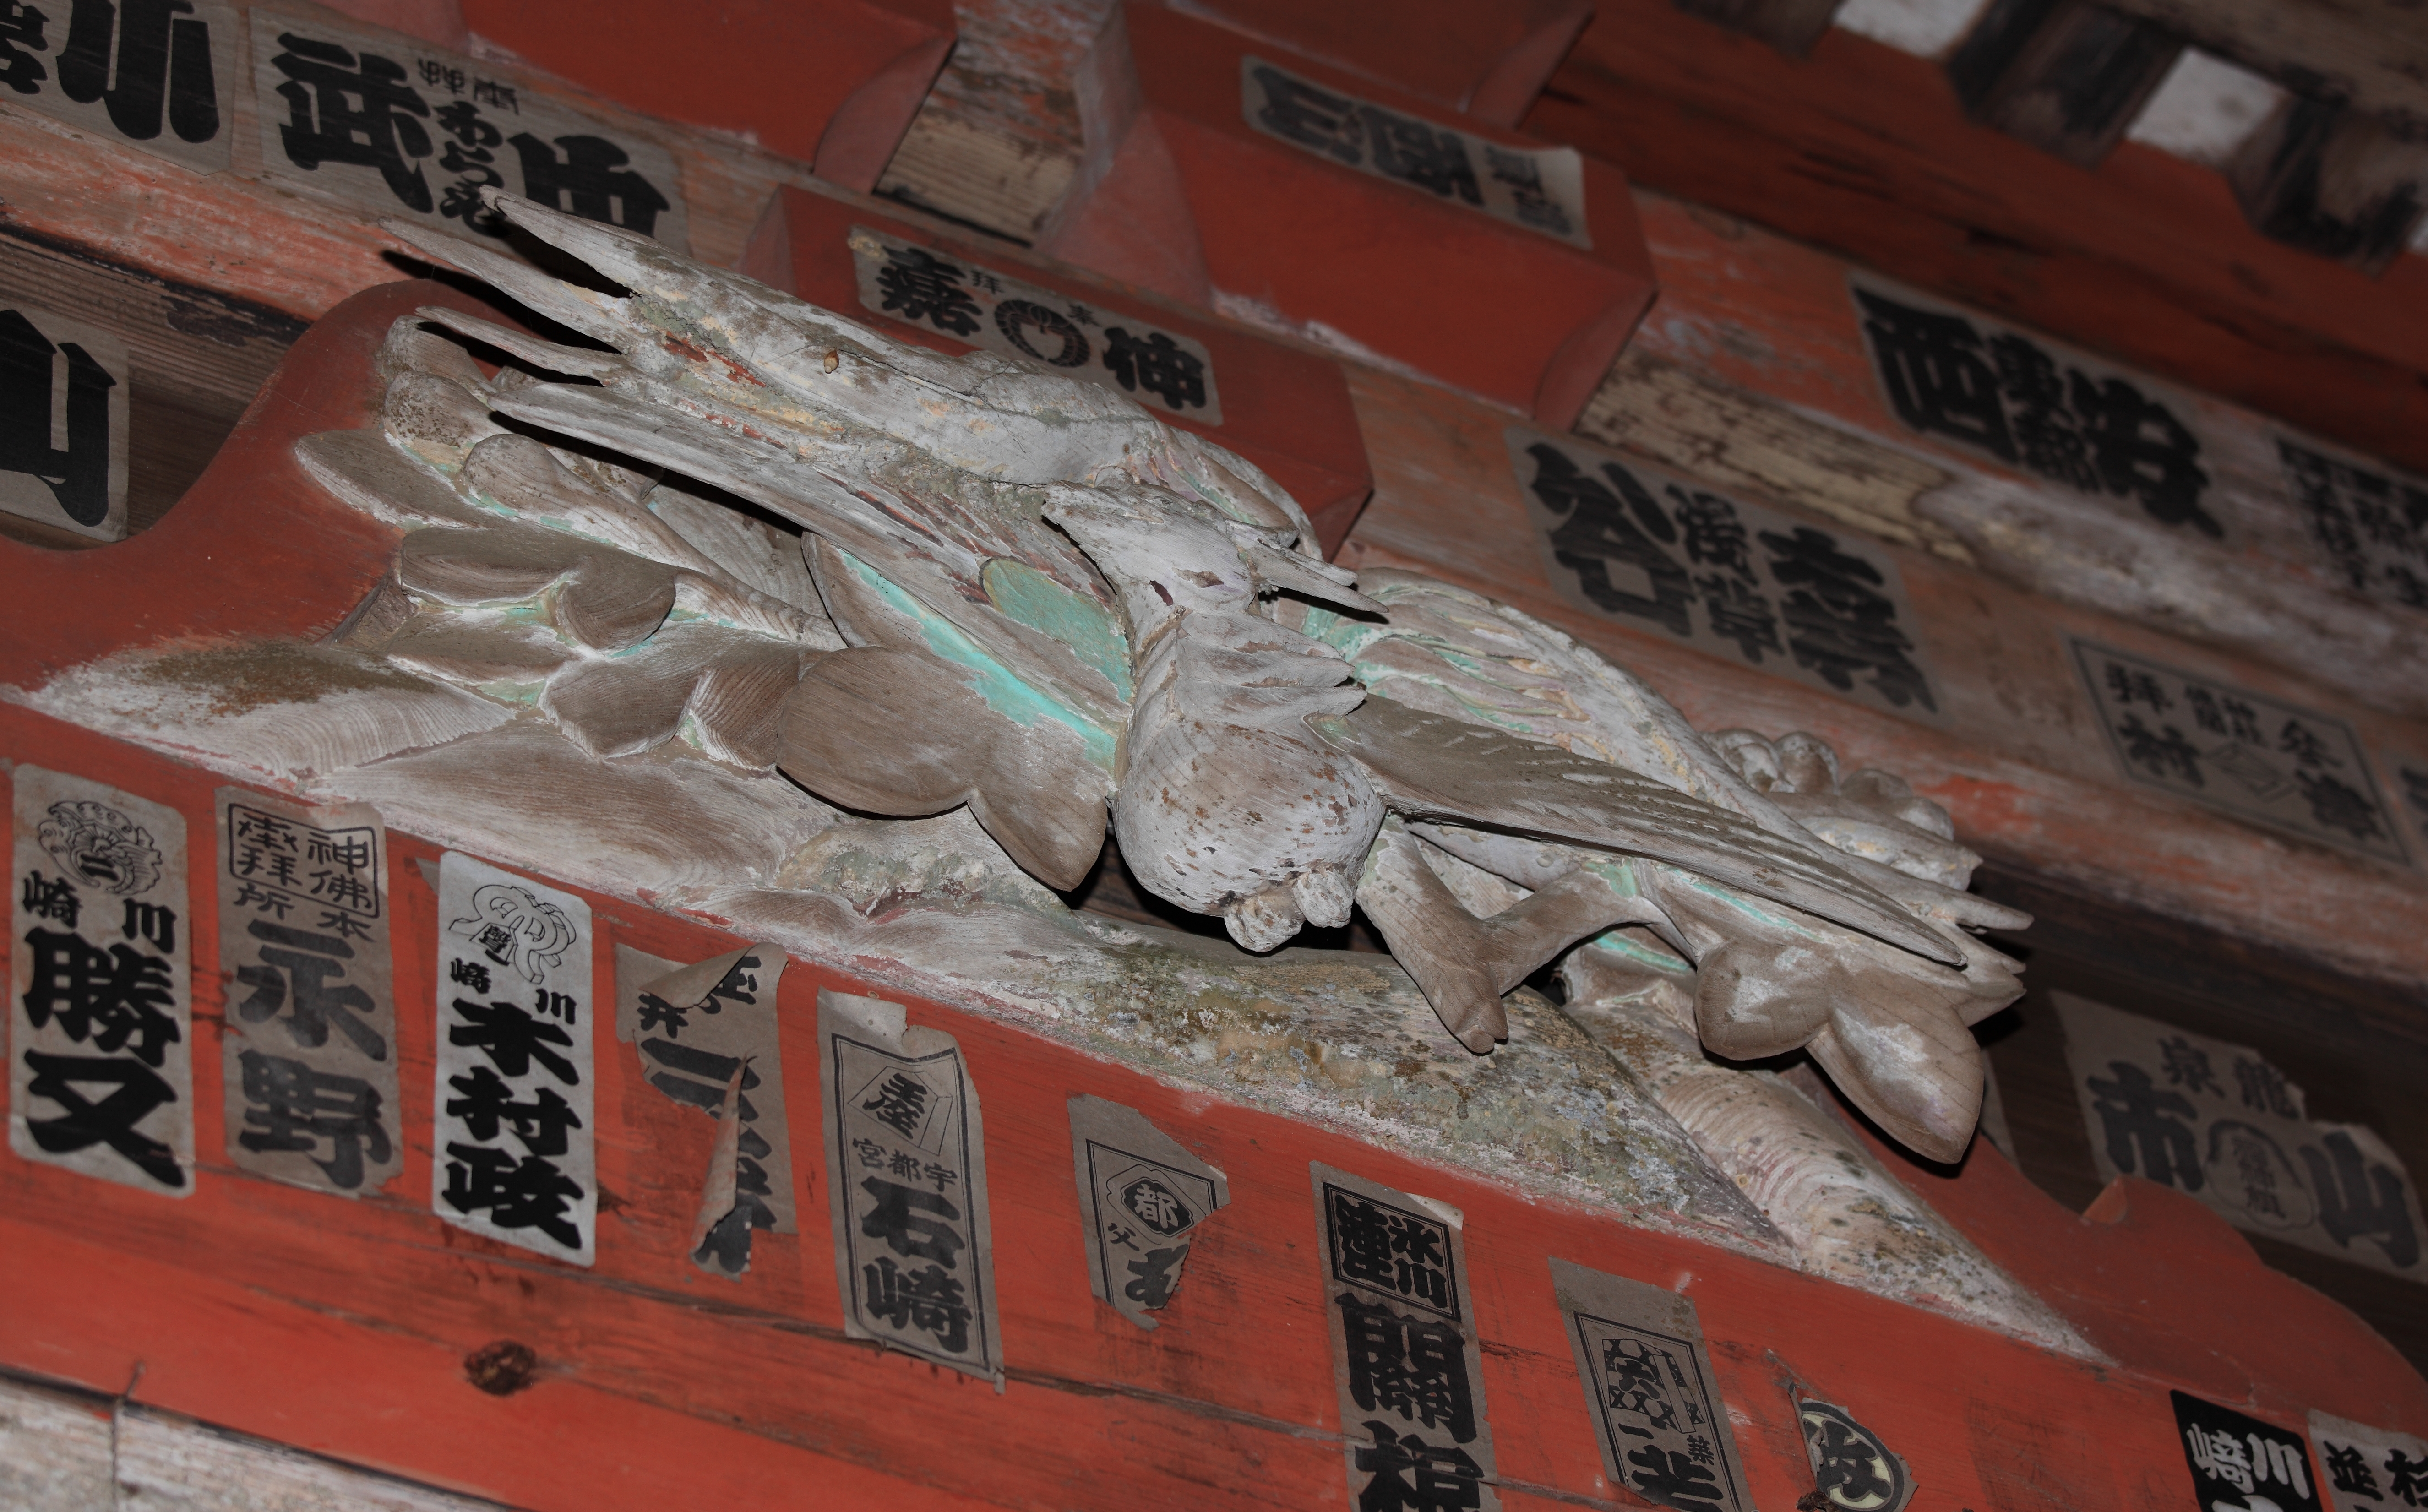
wood, wall, high, graffiti, art, temple, carvings, tochigi, 5d, hires, carving, markii, hi, res, resolution, mashikomachi, hagagun, saimyouji, senjafuda, senshafuda, urban area, ancient history